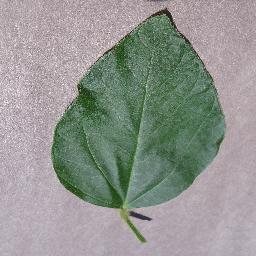
Label: Soybean___healthy